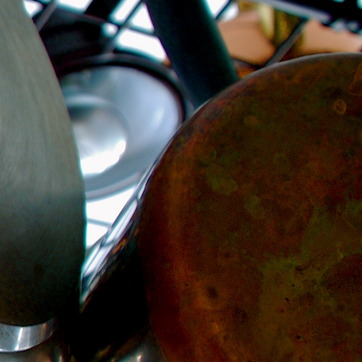
Material: metal